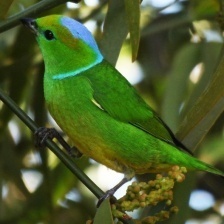
Species: GOLDEN CHLOROPHONIA
Scientific name: CHLOROPHONIA CALLOPHRYS